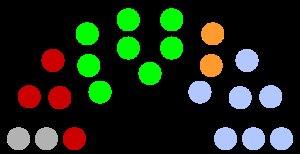
Chêne-Bourg est une commune suisse du canton de Genève.